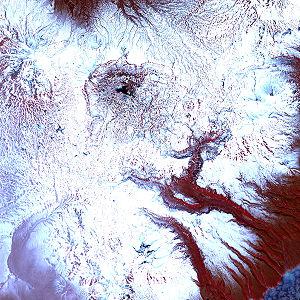
La vallée des geysers est un champ de geysers situé sur la péninsule Kronotski sur la côte orientale de la péninsule du Kamtchatka, dans l'Extrême-Orient russe, à l'est de la Russie. Il s'agit de la deuxième plus important concentration de geysers au monde. Ce bassin de 6 km de long compte environ 90 geysers et de nombreuses sources chaudes, dont la plupart se trouvent sur la rive gauche de la rivière Geysernaïa, dont les eaux géothermales proviennent des flancs d'un stratovolcan relativement jeune, le Kikhpinych. À une profondeur de 500 mètres sous la caldeira, des températures de 250 °C ont été mesurées. La vallée des geysers est située à l'intérieur de la réserve naturelle de biosphère de Kronotski, qui est l'un des six sites de la péninsule classés par l'Unesco au Patrimoine mondial sous le nom de « Volcans du Kamtchatka ». Très enclavée, la vallée n'est guère accessible qu'en hélicoptère et les autorisations de visite sont limitées à 48 h. On enregistre néanmoins environ 3 000 visiteurs par an.